List of The Gifted characters

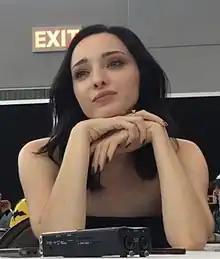
Emma Dumont

Lorna Dane (portrayed by Emma Dumont) is a brave and loyal mutant whose abilities include controlling magnetism. She prefers the name Polaris. She is introduced as being "unstable" due to bipolar disorder.